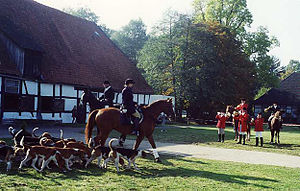
Hestesport
Rævejagt
Hestesport er sportsgrene, idræt og rekreative aktiviteter der har med heste at gøre. Nogle af de mest udbredte hestesportsgrene i verden er ridebanespringning, dressur, hestevæddeløb og polo. Der findes dog også mange discipliner der har begrænset kulturgeografisk udbredelse f.eks. rodeo, tyrefægtning og ringridning.